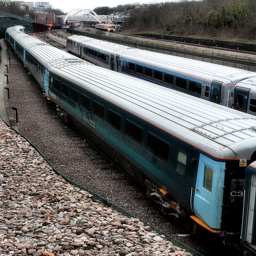
A blue train traveling down train tracks next to  rocky ground.
Two trains are running next to each other on a train track.
Two white and black trains on tracks with bridge in the background.
Two trains next to each other near a bridge
Two passenger trains are traveling down the track.